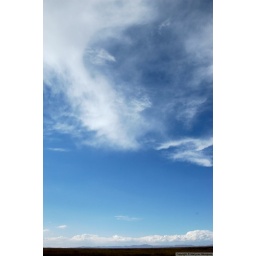
sky above at lake Titicaca